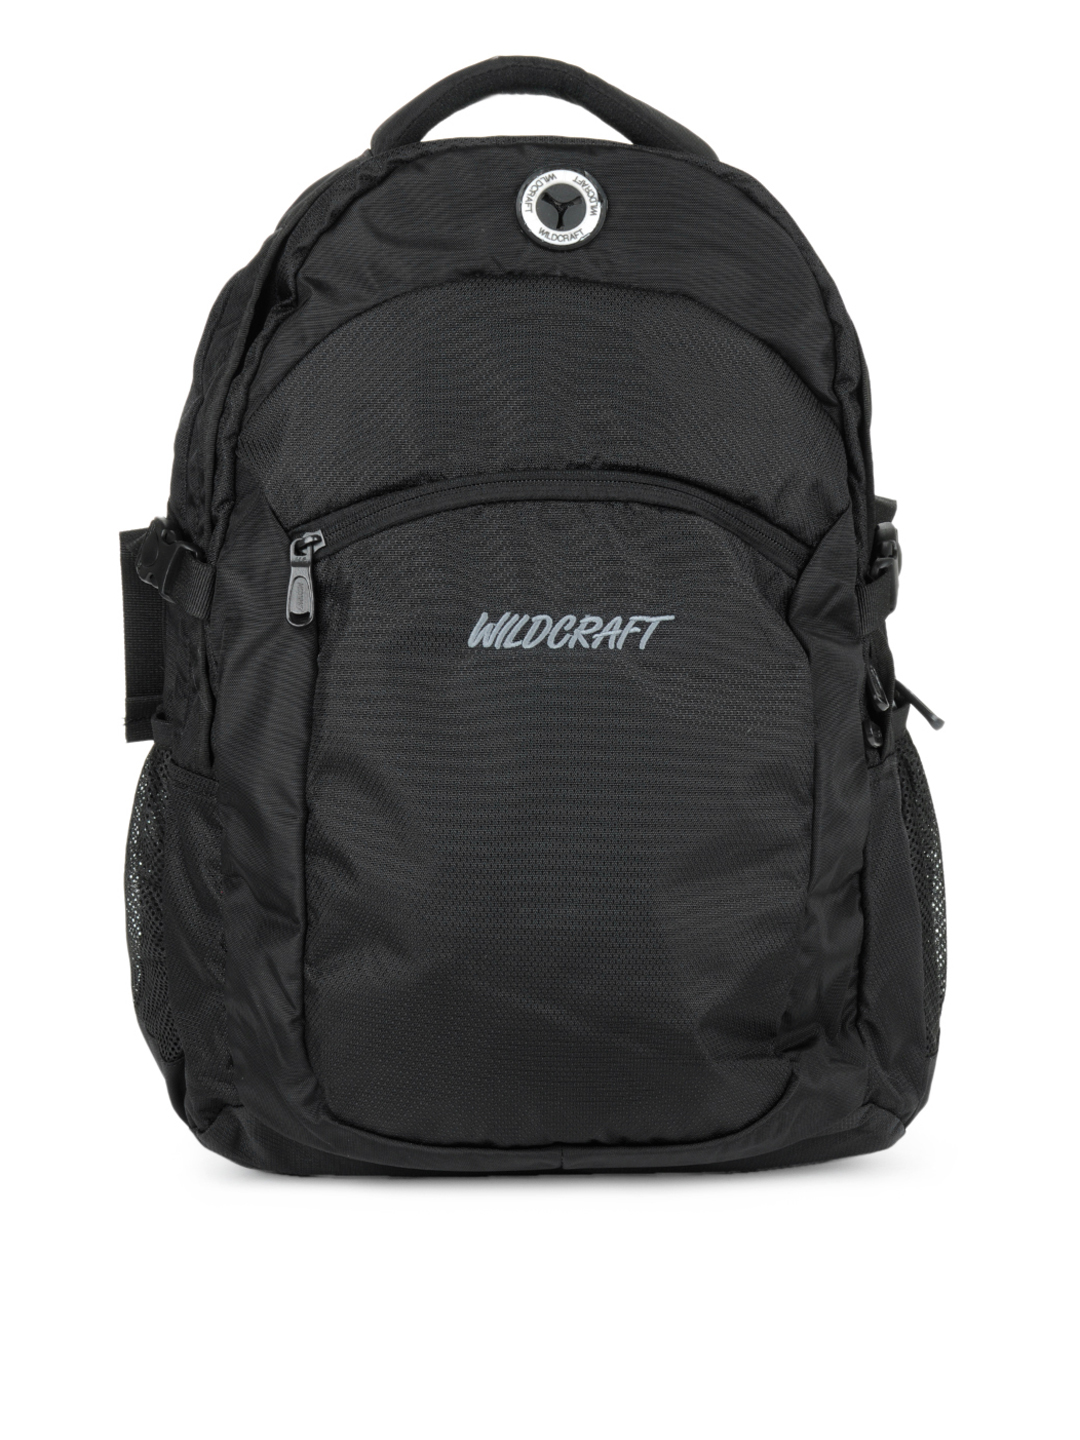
Wildcraft Unisex Black Cruiser Backpack
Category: Accessories / Bags / Backpacks
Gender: Unisex
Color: Black
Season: Winter 2015
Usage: Casual